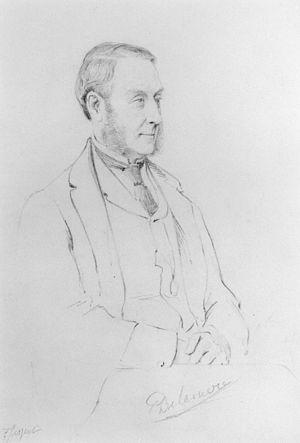
Hugh Cholmondeley, 2ᵉ baron Delamere, titré L'honorable de 1821 jusqu'en 1855, est un pair et homme politique britannique.